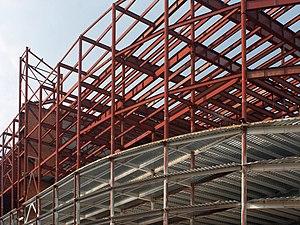
INDBIM propose des services d'architecture et d'ingénierie, susceptibles de contribuer à améliorer la performance, la productivité de leurs utilisateurs).
BIM est le sigle anglais de Building Information Modeling, de Building Information Model, ou encore de Building Information Management, et le rétroacronyme de bâti immobilier modélisé.